Disilitsa Point

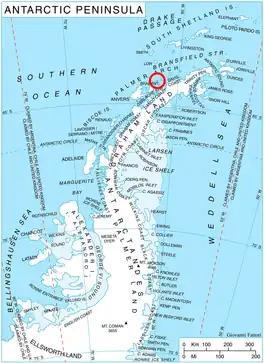
Location of Liège Island in the Antarctic Peninsula region.

Disilitsa Point (‘Nos Disilitsa’ \'nos di-'si-li-tsa\) is the rocky point on the south side of the entrance to Bolbabria Cove and the north side of the entrance to Vapa Cove on the west coast of Liège Island in the Palmer Archipelago, Antarctica.